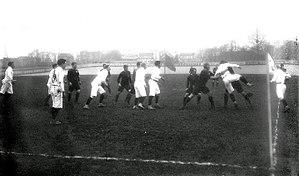
Le premier match officiel du XV de France (équipe de France de rugby) contre les All Blacks de Nouvelle-Zélande au Parc des Princes à Paris le 1er janvier 1906.
Le Parc des Princes est un stade situé au sud-ouest de la ville de Paris, dans le 16ᵉ arrondissement depuis 1897 et sur le périphérique parisien dans sa configuration actuelle, depuis 1971 près de la commune de Boulogne-Billancourt. Constituant le plus important stade français de 1972 à 1998, il est actuellement le cinquième plus grand stade français, mais toujours l'un des plus anciens et des plus connus de la région parisienne.
L'équipe de France de rugby à XV, aussi connue sous les noms de XV de France et des Bleus, est l’équipe qui représente la France dans les compétitions majeures de rugby à XV. Elle rassemble les meilleurs joueurs de France sous le patronage de l'U.S.F.S.A., puis de la Fédération française de rugby depuis 1919.